Aureole effect

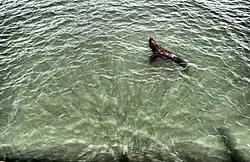
An aureole effect radiating from the photographer's shadow (bottom center). A California sea lion swims by in the background.

The aureole effect or water aureole is an optical phenomenon similar to Heiligenschein, creating sparkling light and dark rays radiating from the shadow of the viewer's head. This effect is seen only over a rippling water surface. The waves act as lenses to focus and defocus sunlight: focused sunlight produces the lighter rays, while defocused sunlight produces the darker rays. Suspended particles in the water help make the aureole effect more pronounced. The effect extends a greater angular distance from the viewer's shadow when the viewer is higher above the water, and can sometimes be seen from a plane.